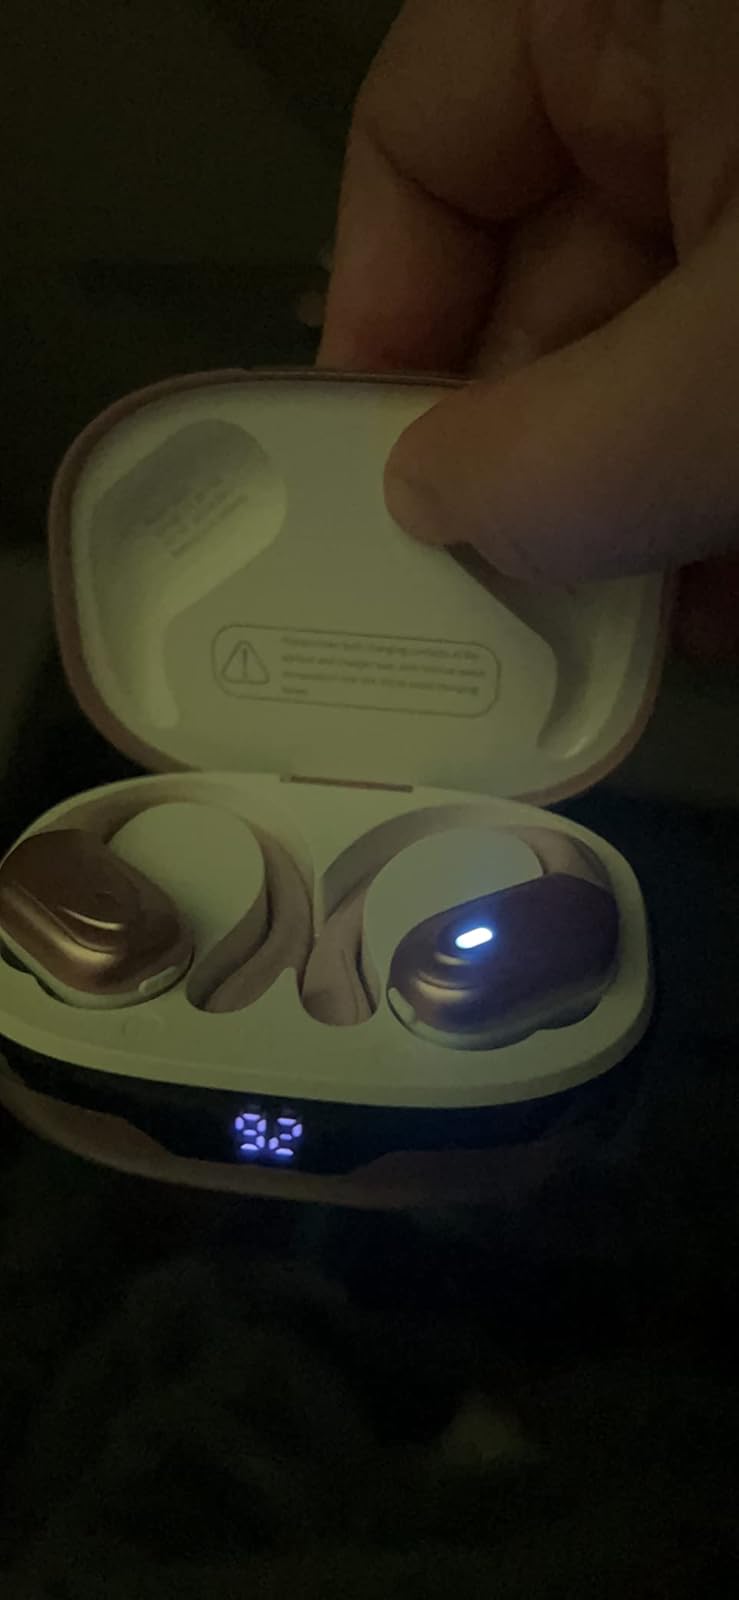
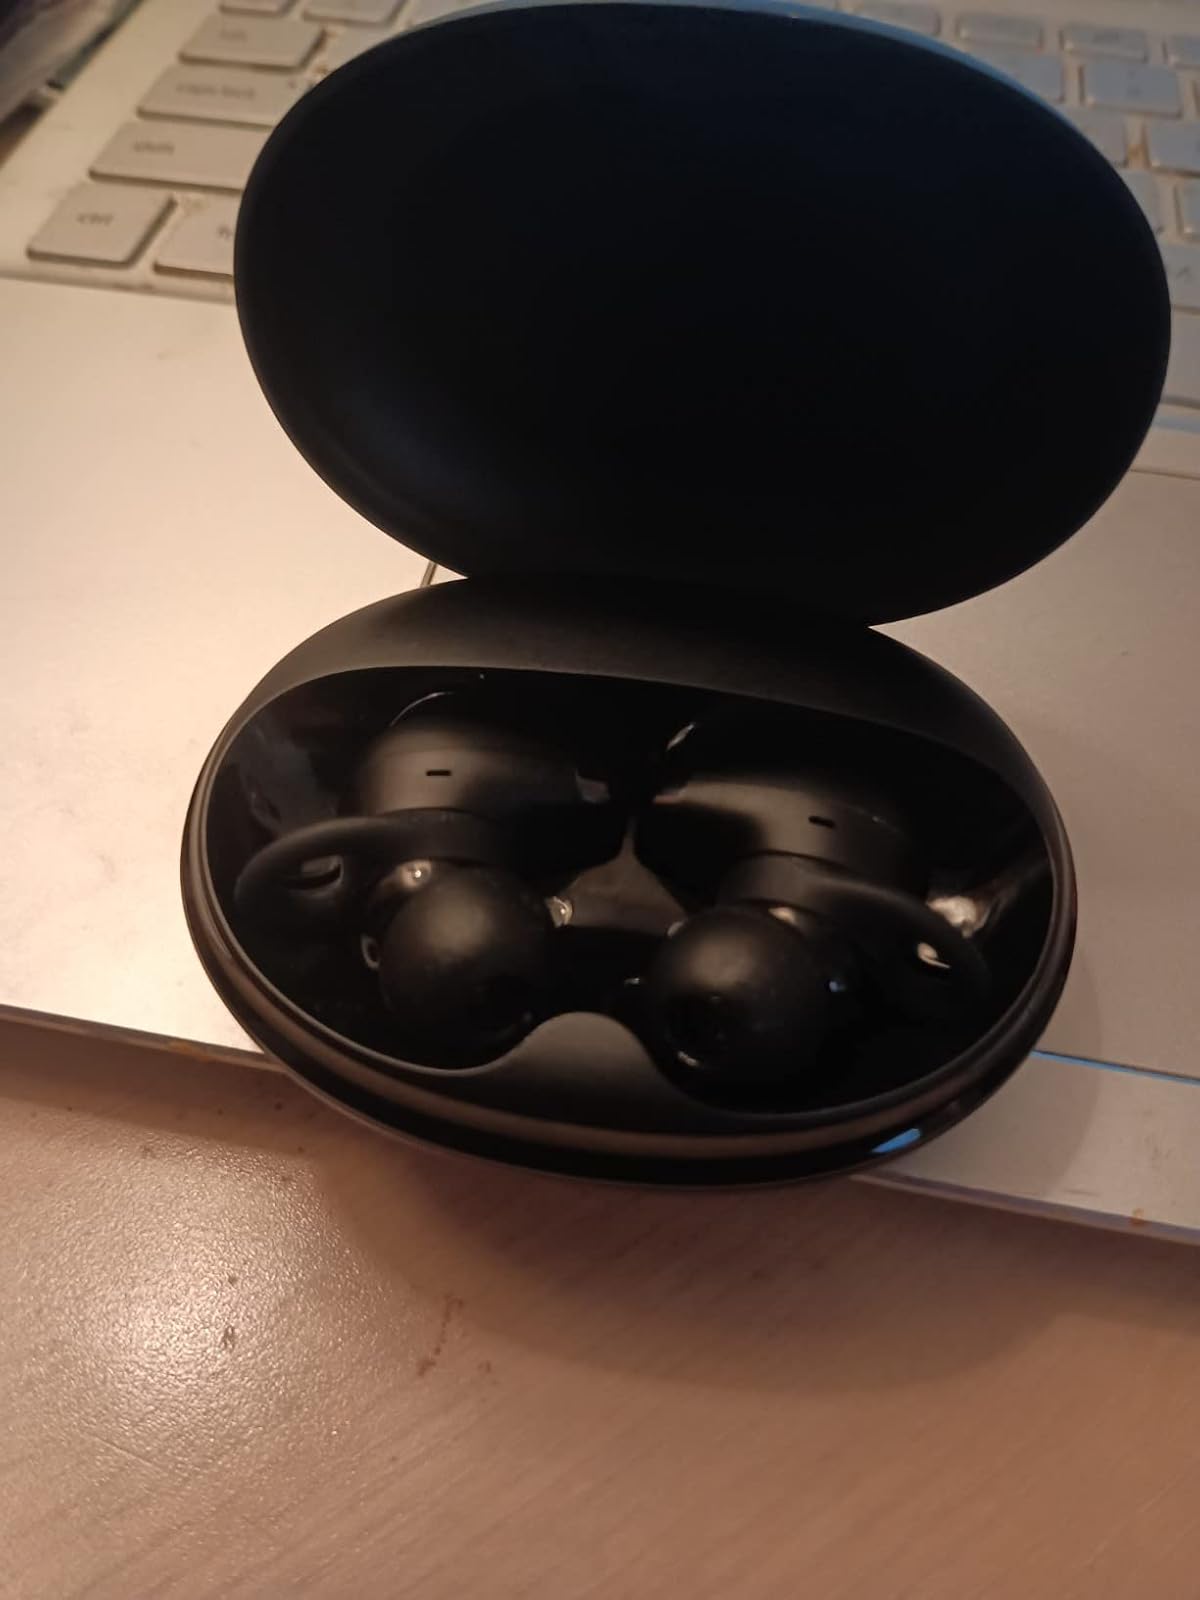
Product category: earbuds
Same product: no